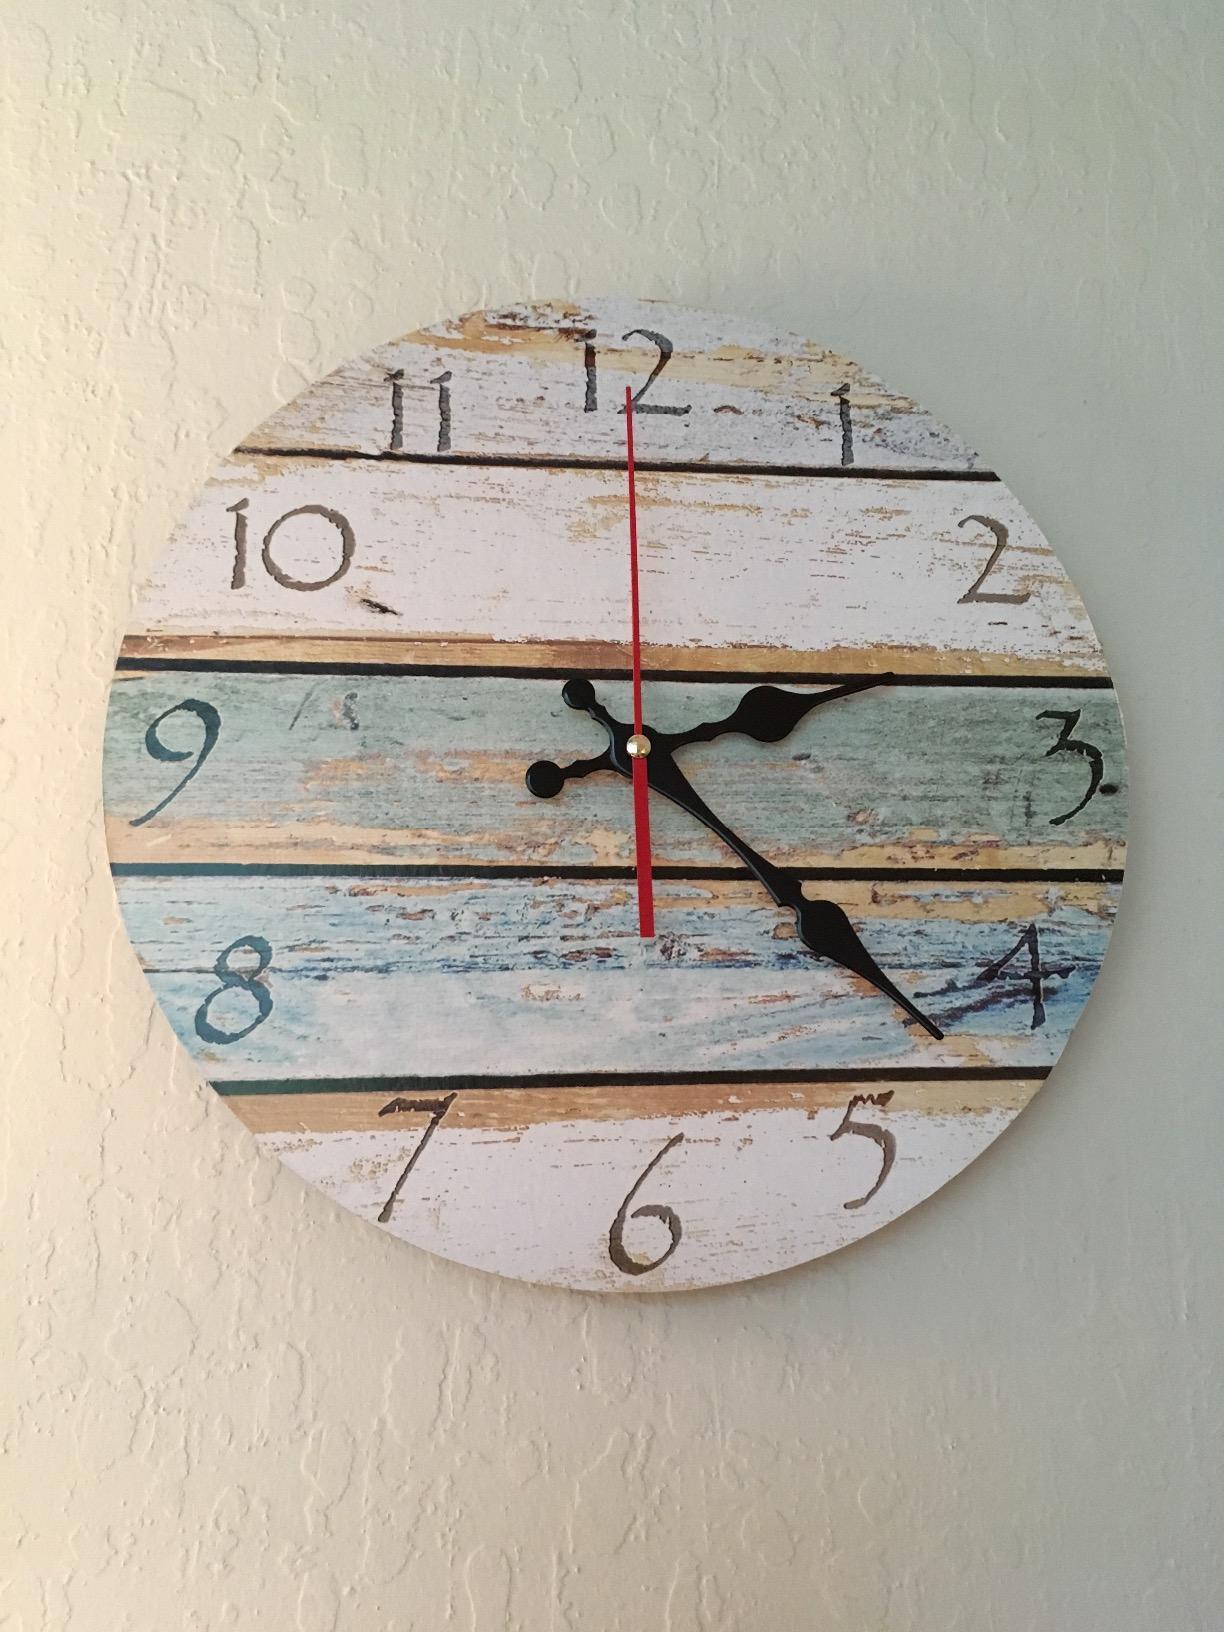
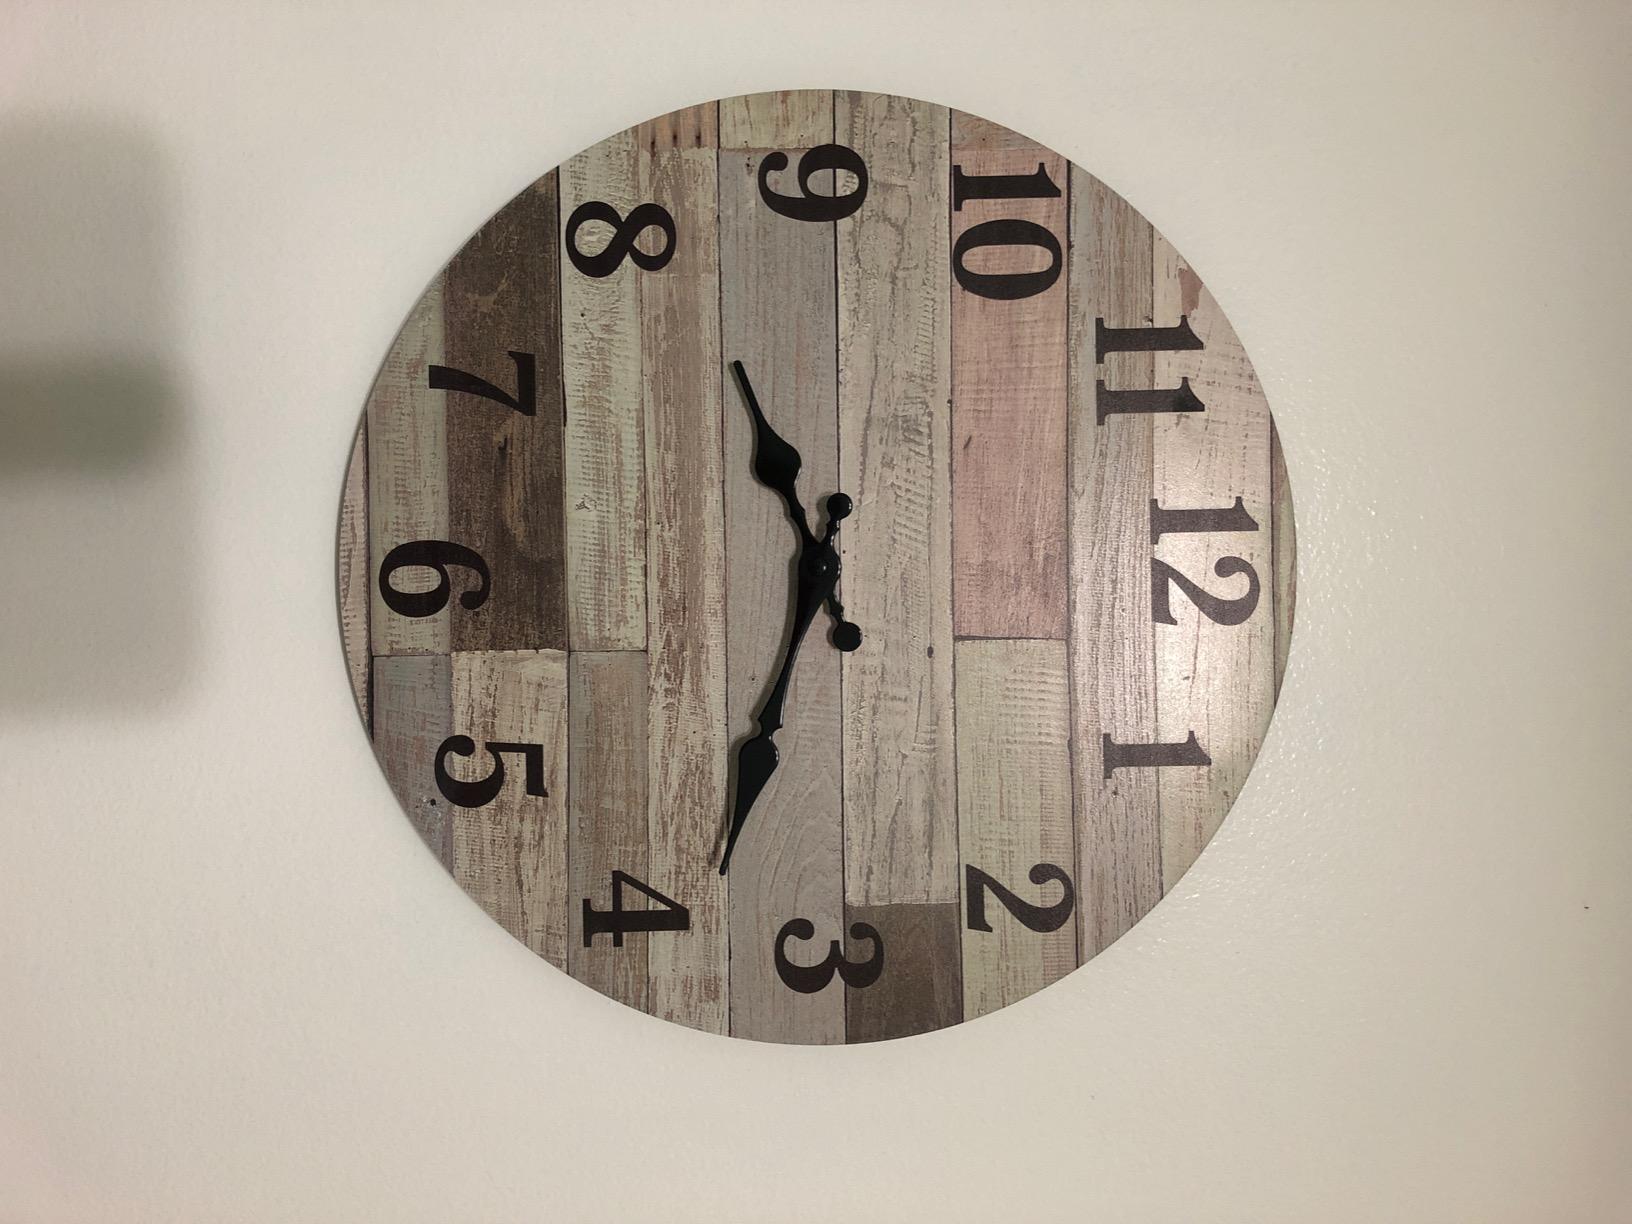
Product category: clock
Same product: no